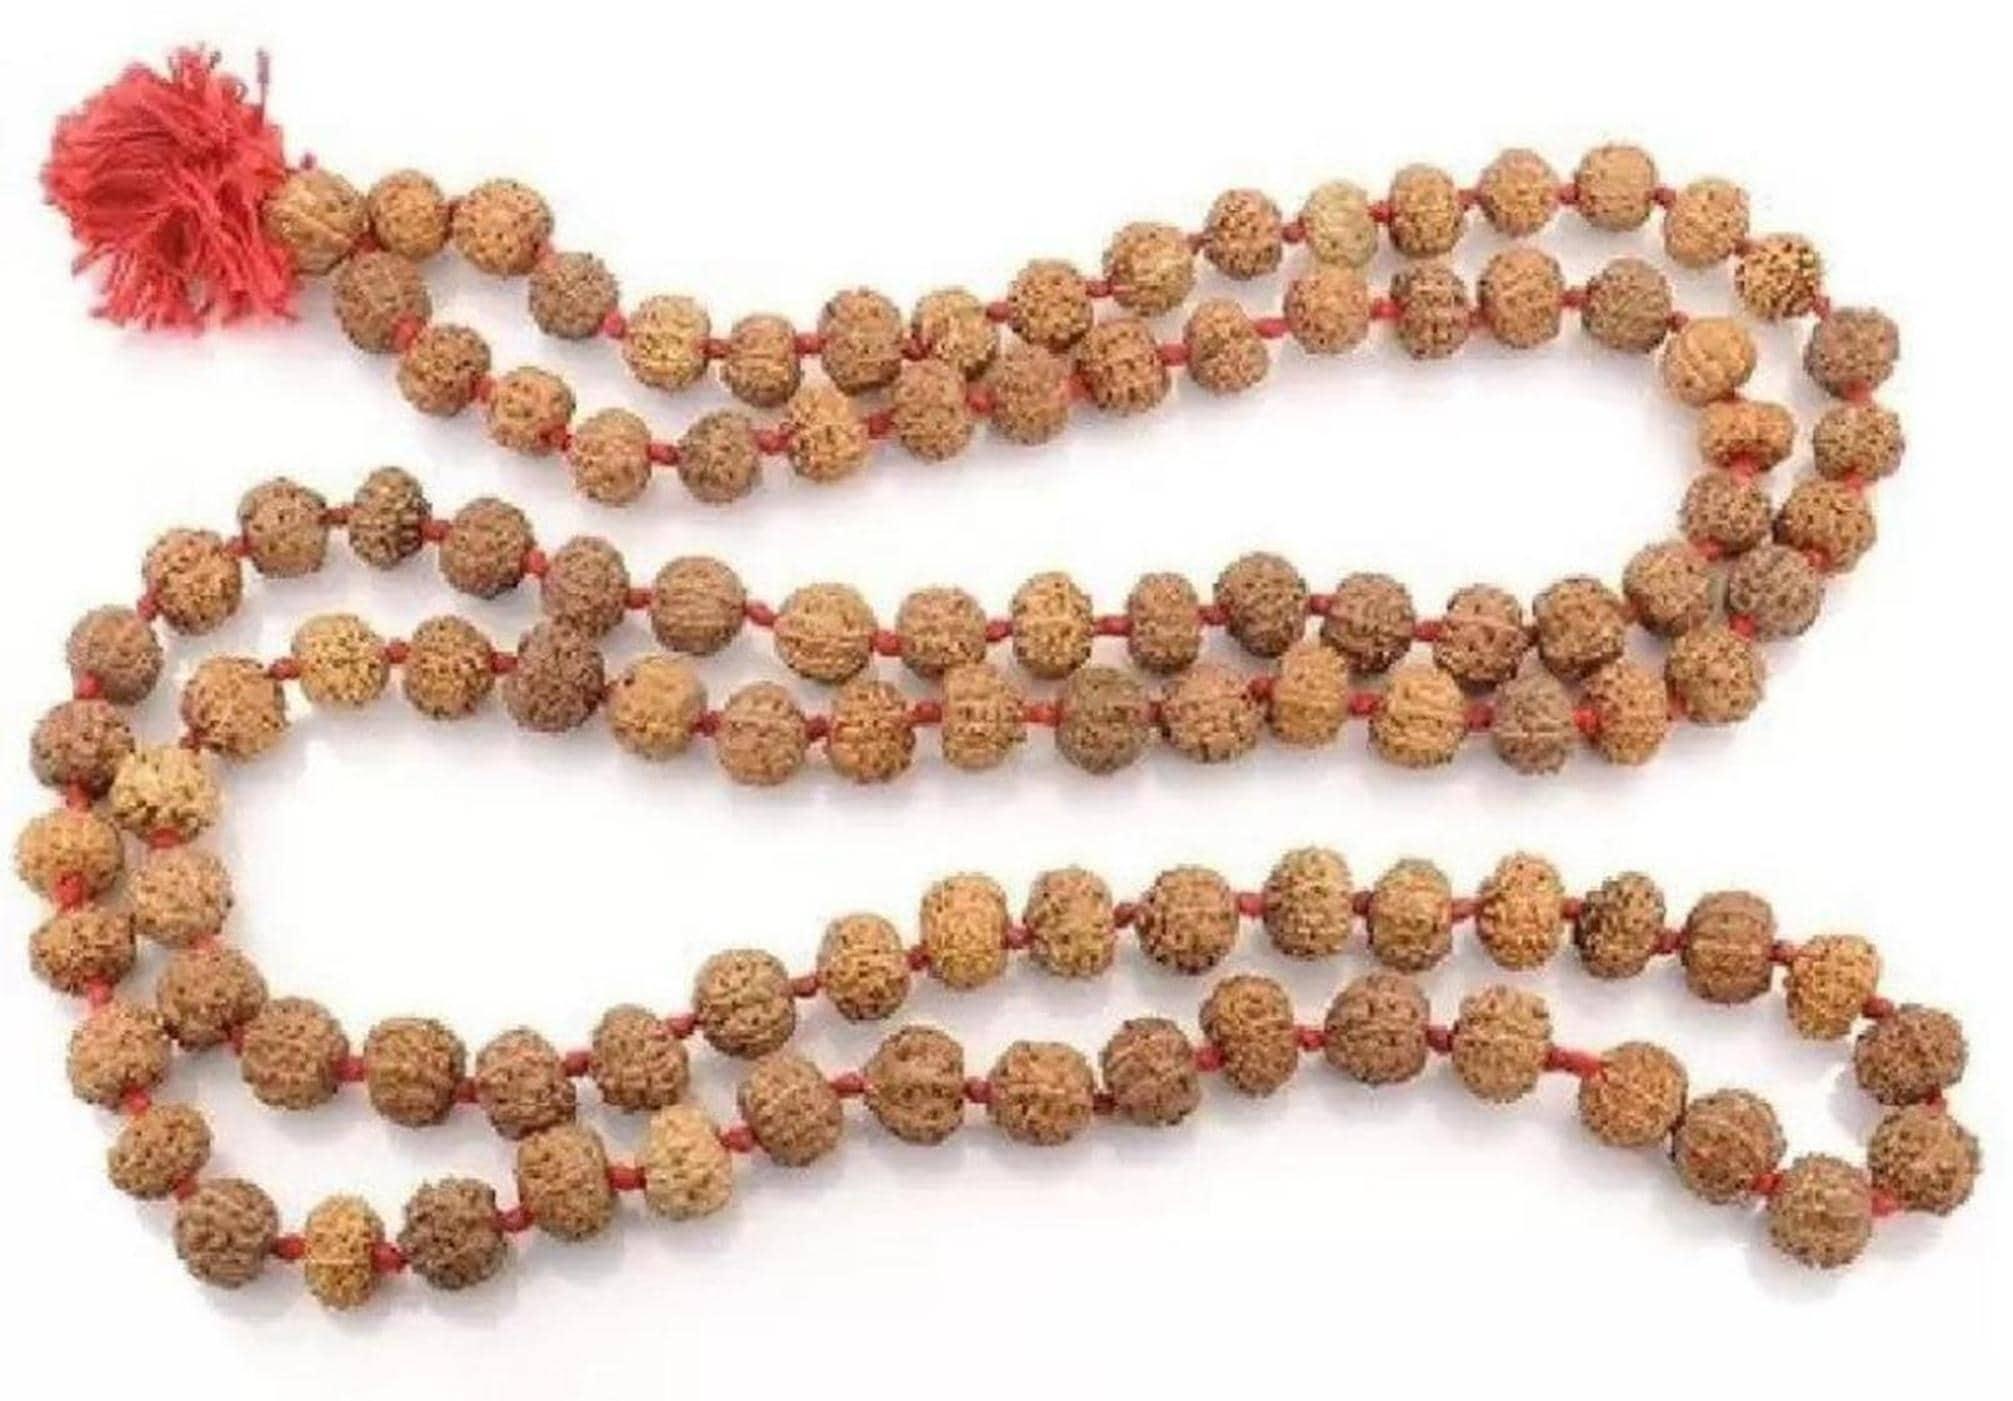
Chopra Gems Wood Five Face Rudraksha Japa Mala Brown
Type: Necklaces & Pendants
Brand: Chopra Gems & Jewellery
Price: Rs. 499
Chopra Gems
Features: Five face rudraksha japa mala,Collection ethnic,Occasion everyday
Included: 1 Five Face Rudraksha Japa Mala